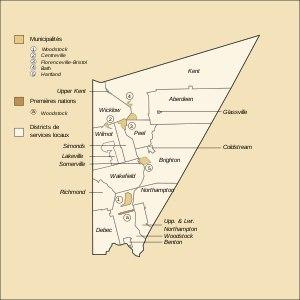
Le comté de Carleton est situé à l'ouest du Nouveau-Brunswick. Le comté est séparé en deux par le fleuve Saint-Jean.